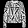
Label: Coat